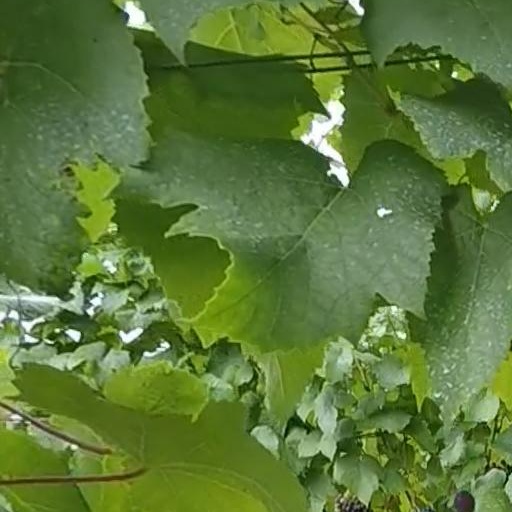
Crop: grape